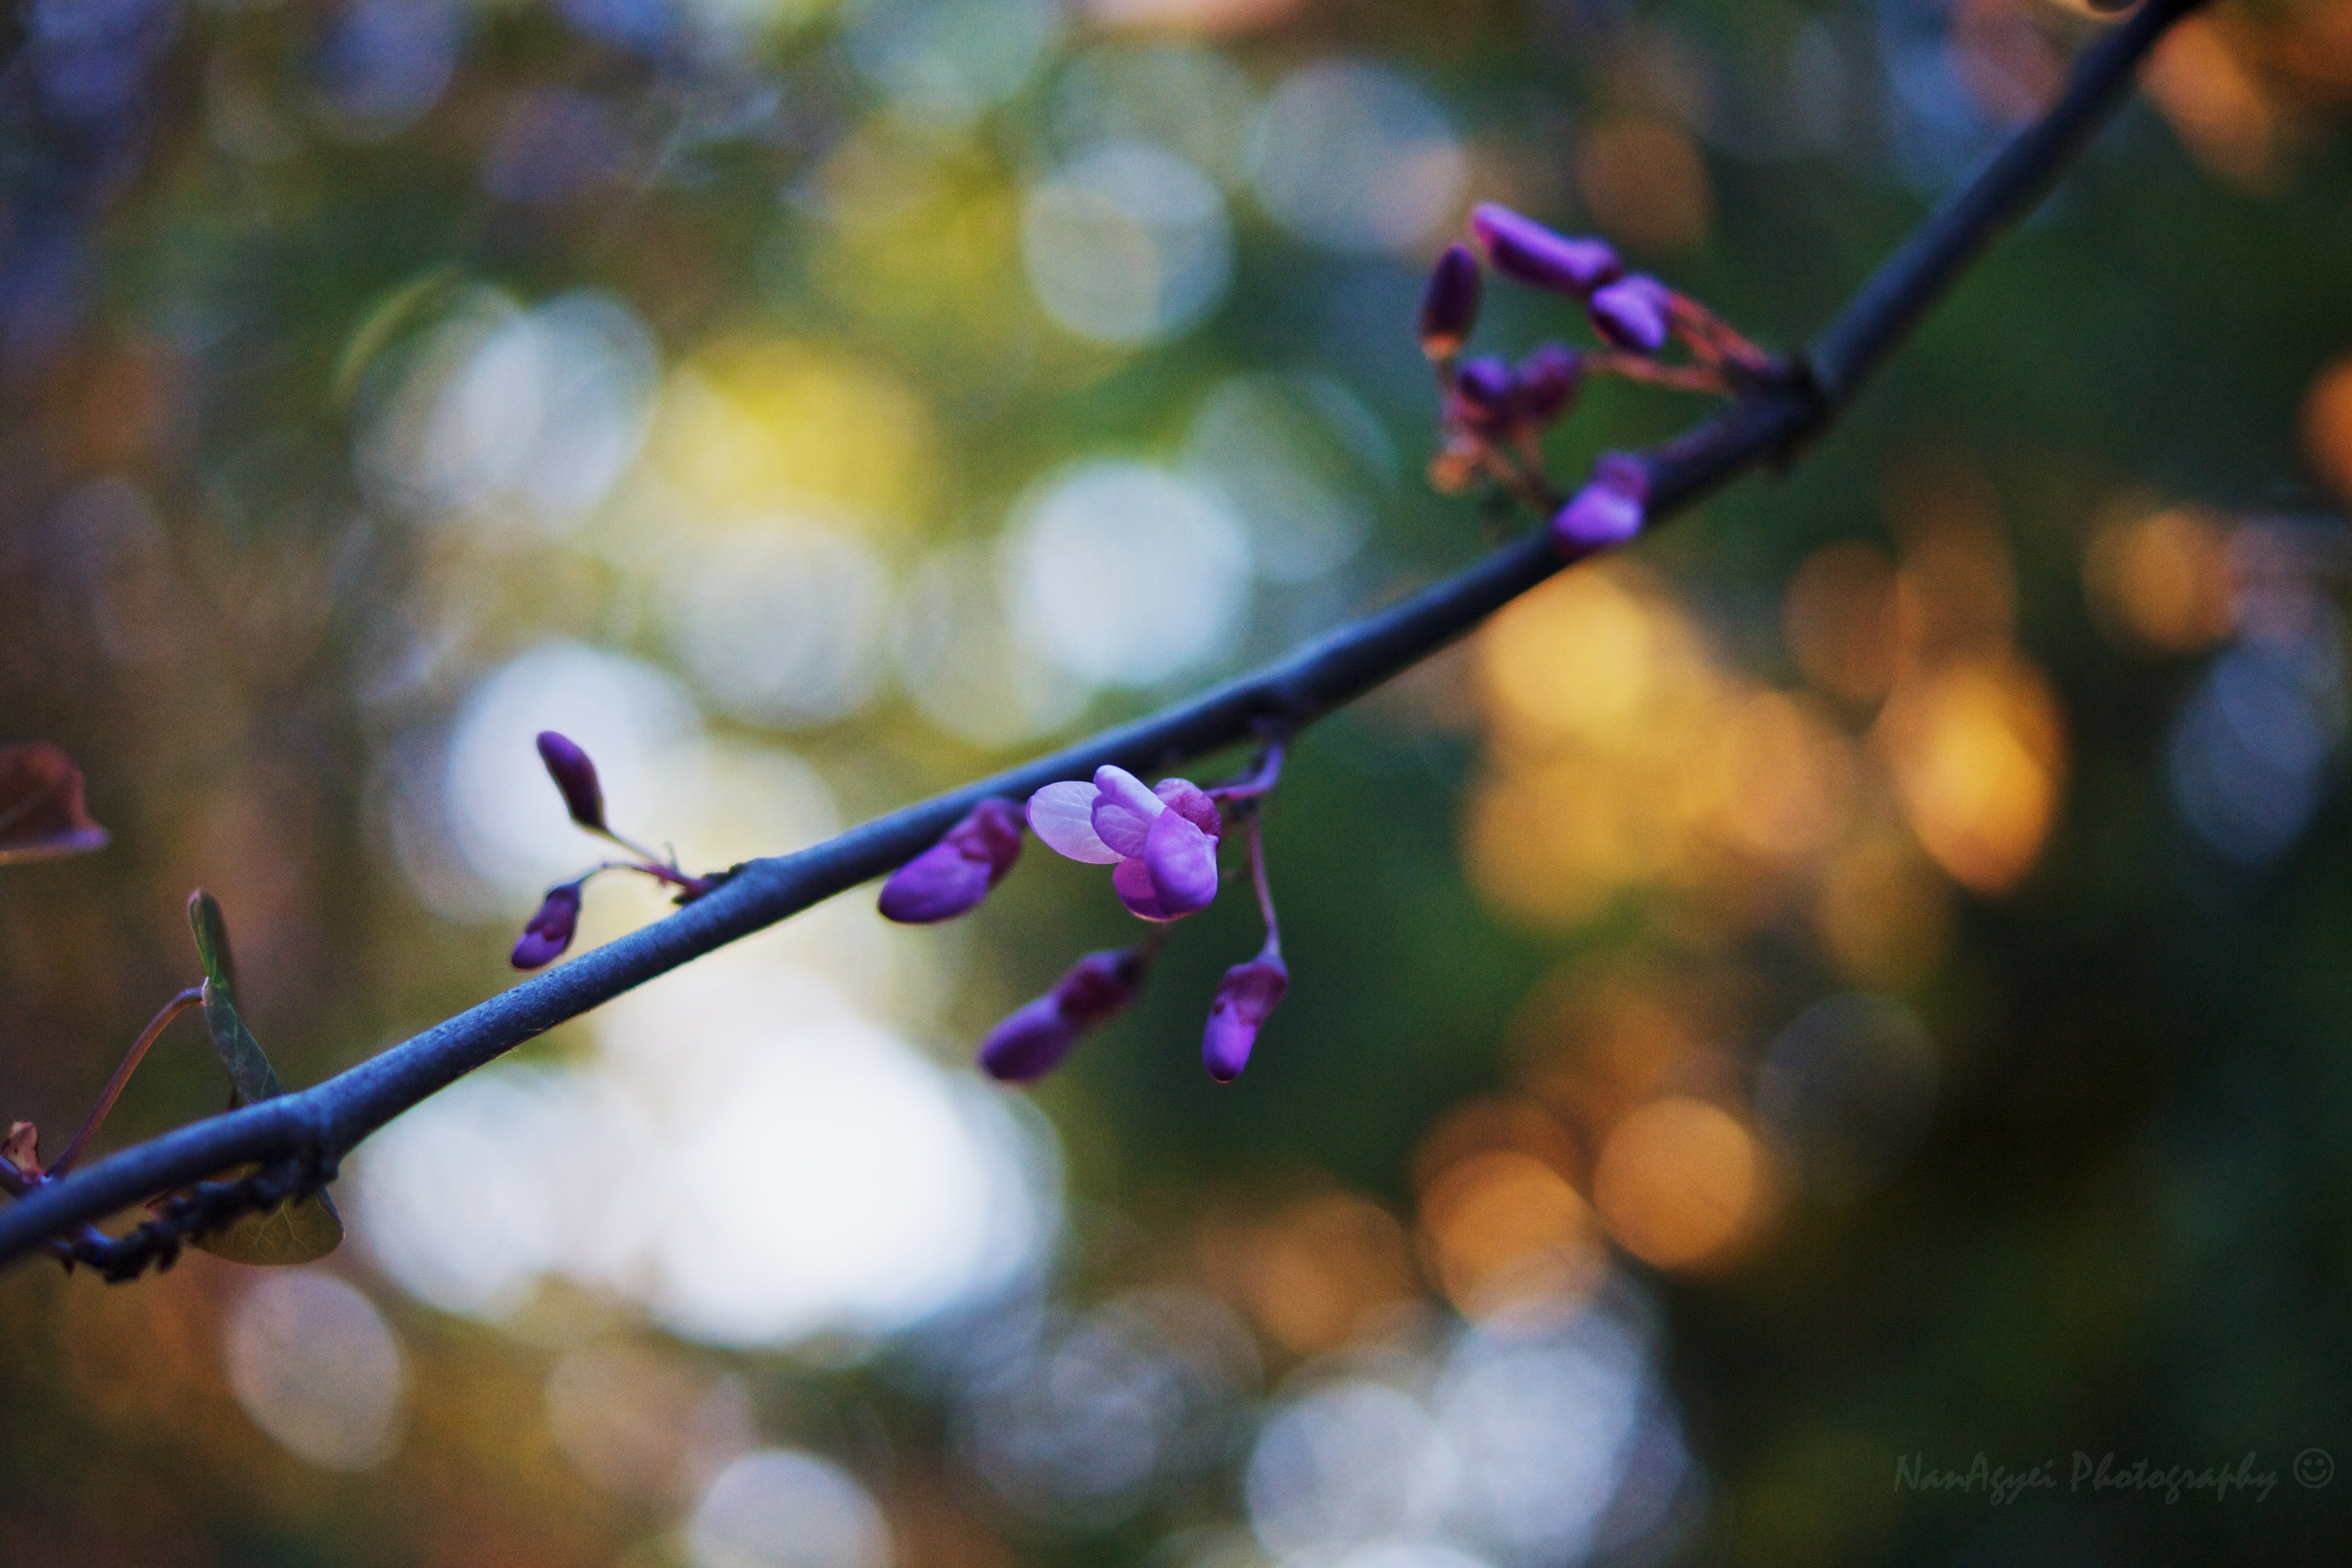
nature, branch, blossom, bokeh, plant, photography, sunlight, leaf, flower, spring, color, autumn, blue, flora, season, close up, colors, sony, dof, hbw, flowery, a700, paintthemoon, letsdothe52, 35m, macro photography, bokehwednesday, 2252